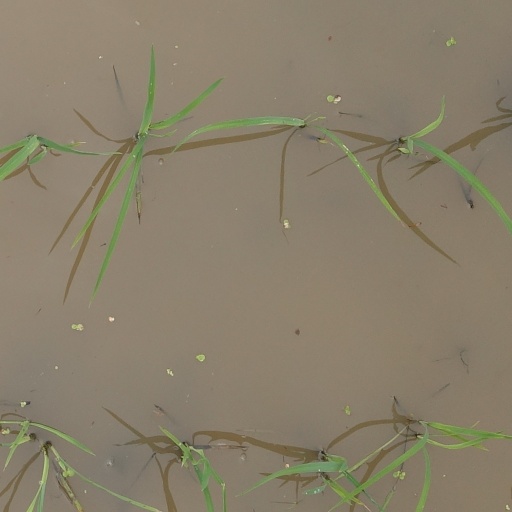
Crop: rice